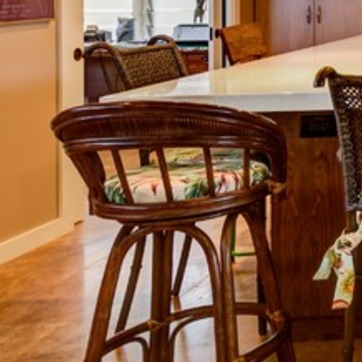
Material: fabric